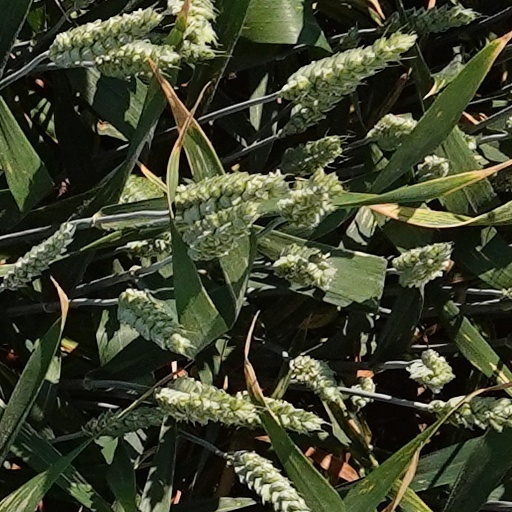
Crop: wheat